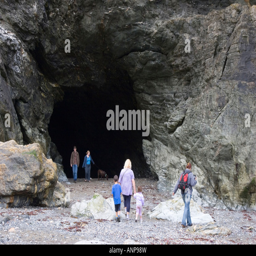
person on the beach underneath the castle